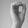
ASL letter: O